List of birds of Thailand

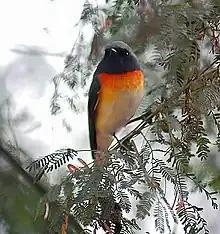
The small minivet is a common resident of Thailand.

Falconidae is a family of diurnal birds of prey. They differ from hawks, eagles, and kites in that they kill with their beaks instead of their talons.